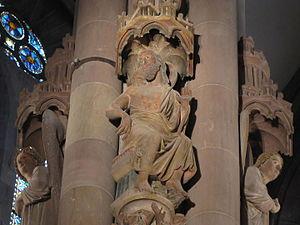
Alsace, Bas-Rhin, Cathédrale Notre-Dame de Strasbourg (PA00085015). Croisillon sud, Pilier des Anges (XIIIe): Le Christ juge lors du Jugement Dernier